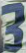
Number: 3